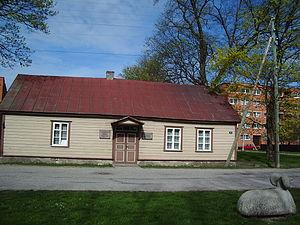
Le musée de Saaremaa est un musée du Comté de Saare en Estonie.
Cet article présente une liste non exhaustive de musées en Estonie.